William Butterfield

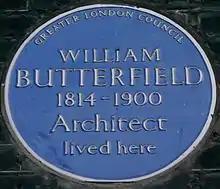
Blue plaque, 42 Bedford Square, London

At Oxford, Butterfield designed Keble College, in a style radically divergent from the university's existing traditions of Gothic architecture, its walls boldly striped with various colours of brick. Intended for clerical students, it was largely built in 1868–70, on a fairly domestic scale, with a more monumental chapel of 1873–6. In his buildings of 1868–72 at Rugby School, the polychromy is even more brash.